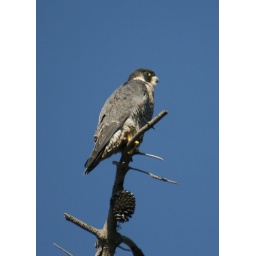
This guy was huge.  People were walking on the path below oblivious to this gorgeous falcon on the tree next to the trail.